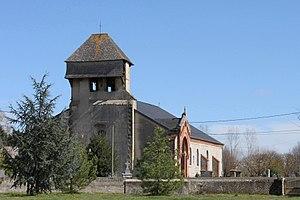
L'église à clocher-mur d'Artagnan, Hautes-Pyrénées.
Églises possédant un clocher-mur, ou clocher à peigne, clocher-arcade ou campenard.